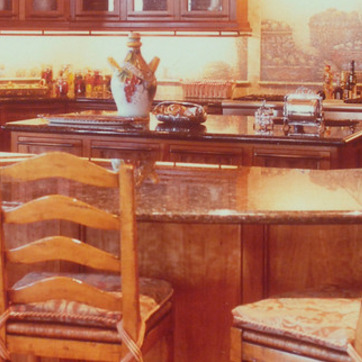
Material: polishedstone